Tangbao
Also known as:
es - Spanish: Tang bao
fr - French: Tang bao
ja - Japanese: 湯包
ko - Korean: 탕바오
nb - Norwegian Bokmål: Tang bao
yue - Cantonese: 灌湯包
zh - Chinese: 灌汤包
Category: bread (bun, soup bun)
Cuisine: Chinese
Associated cuisines: Chinese
Area: China, Bianjing, Henan
Countries: China
Region: Eastern Asia

This dish is a soup buns, a large, soup-filled buns made by wrapping dough which then steamed into soup.

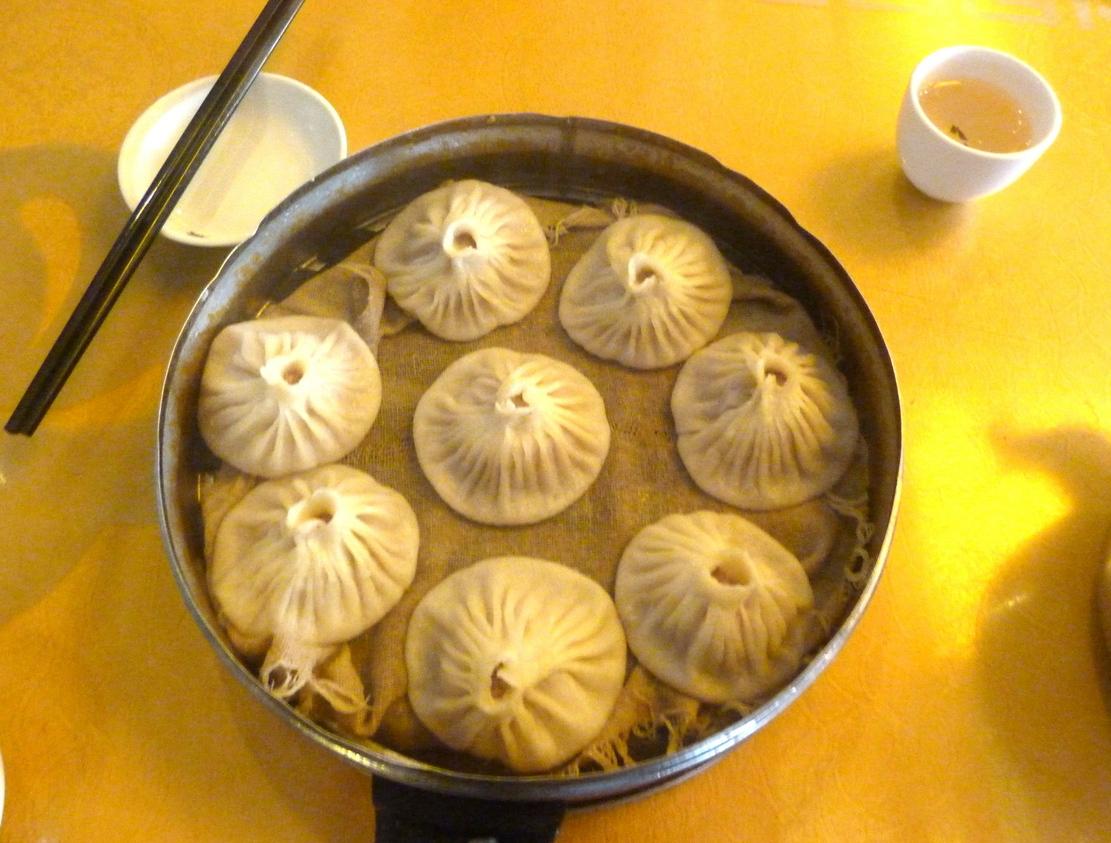
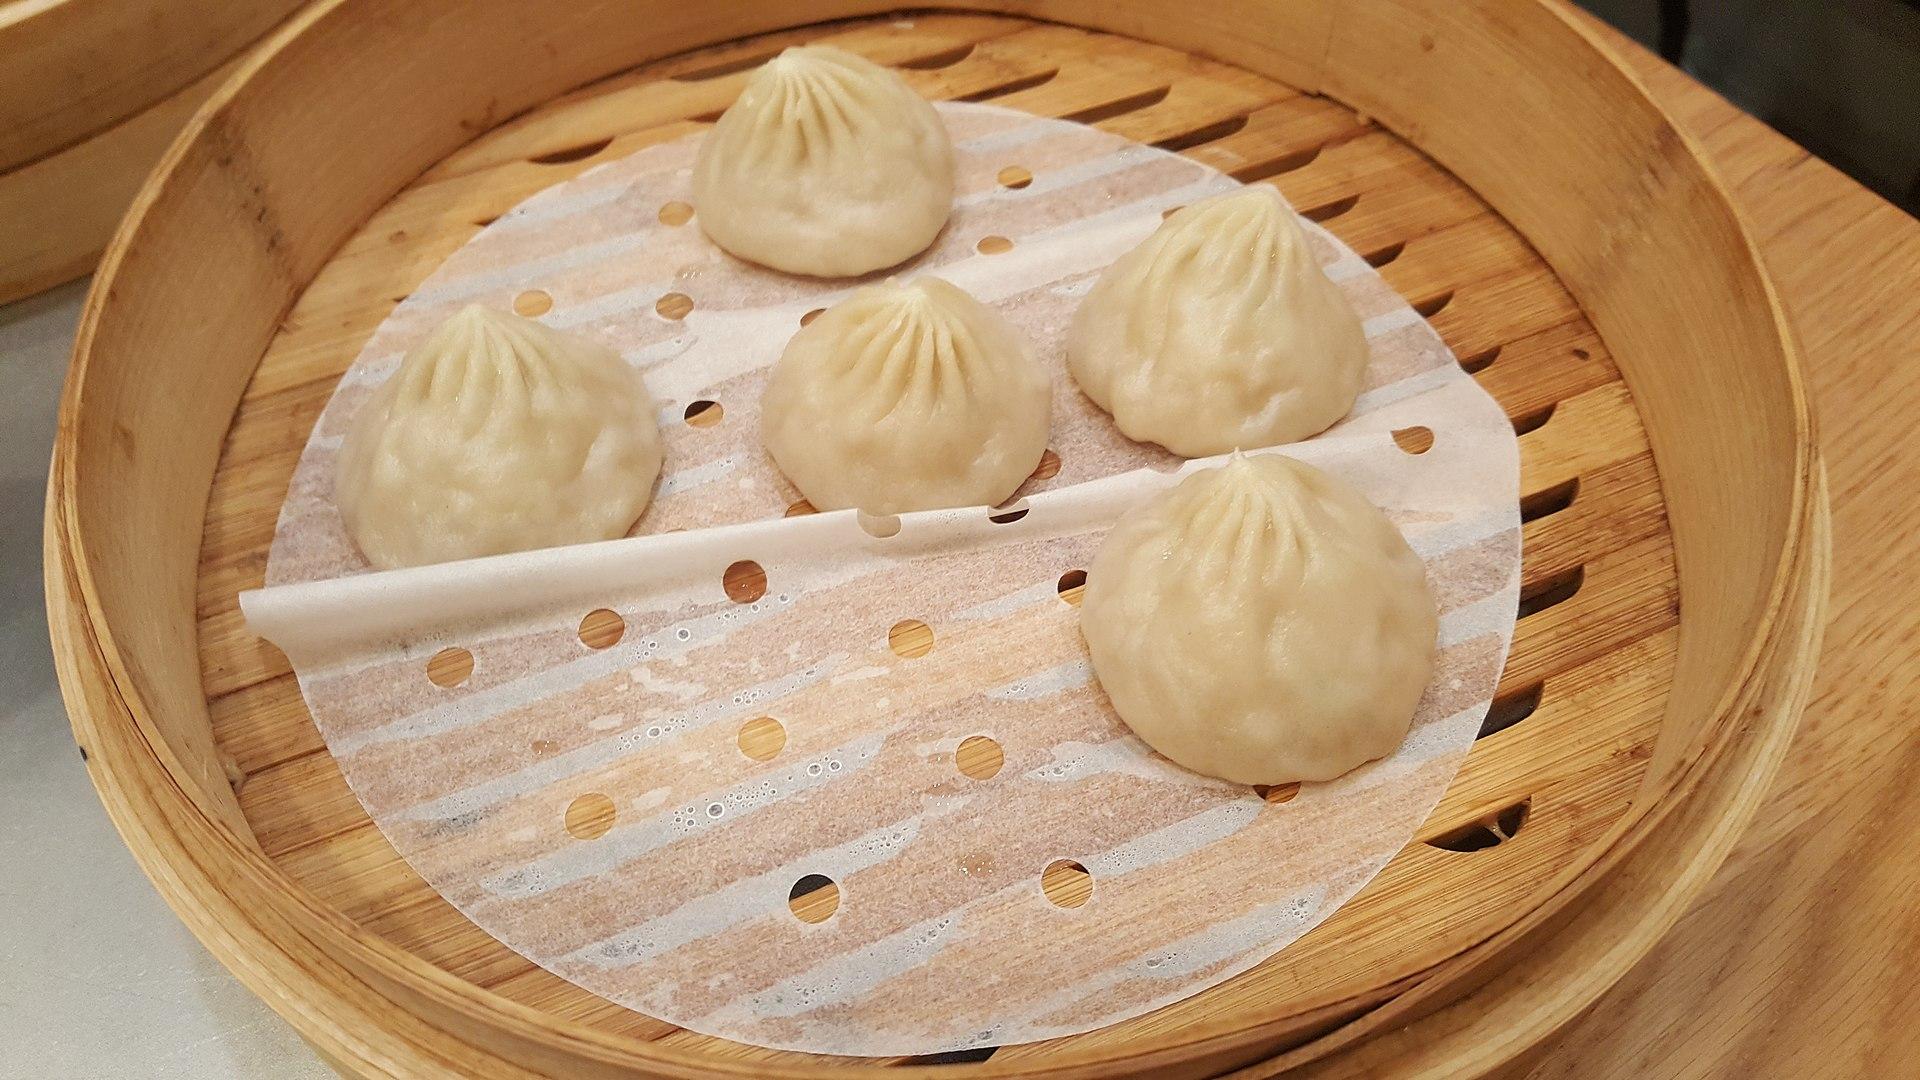
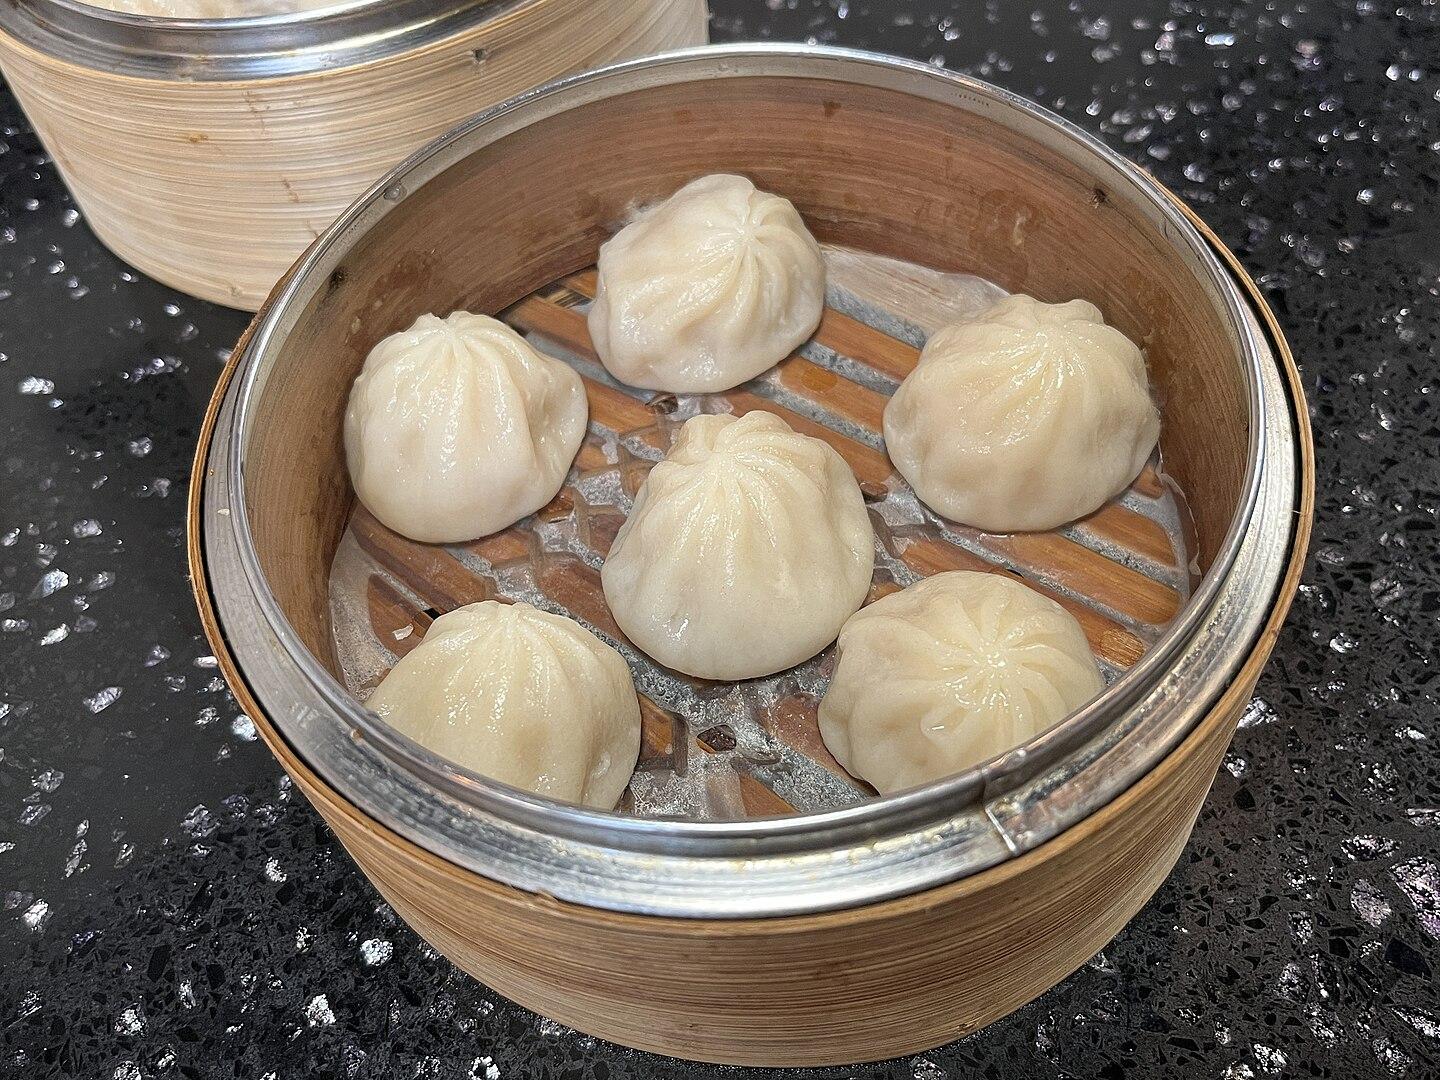
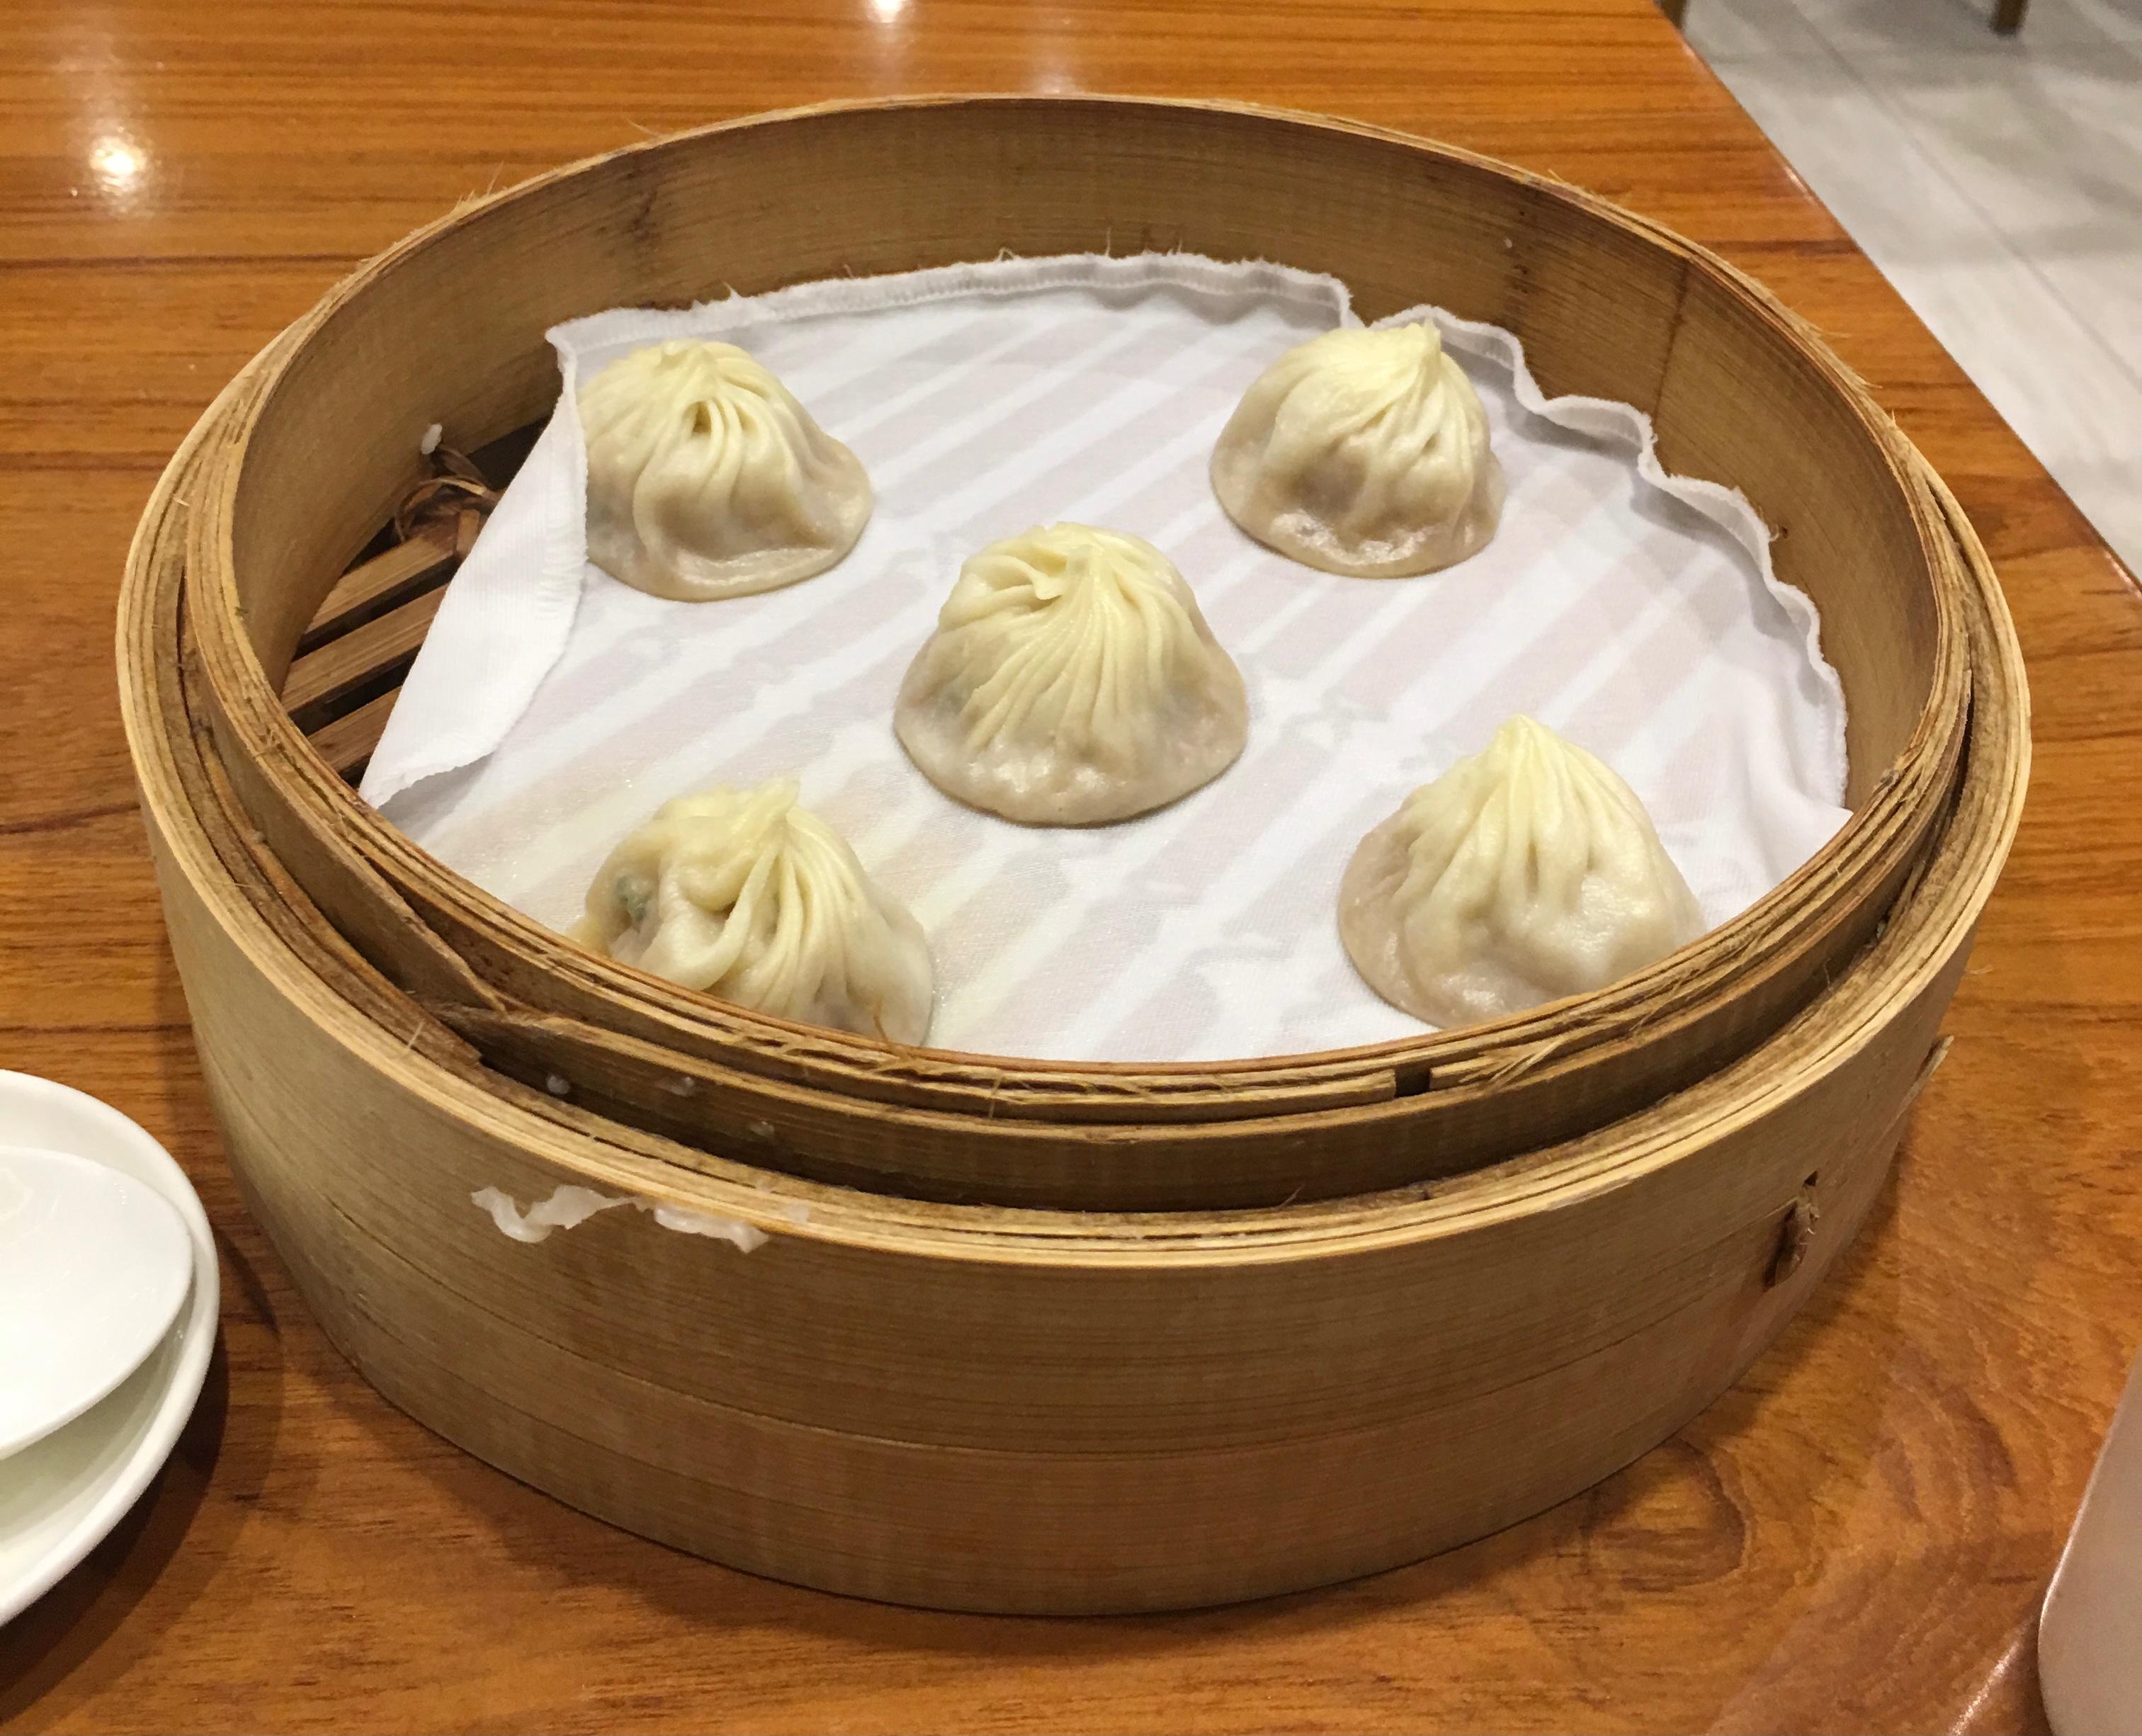
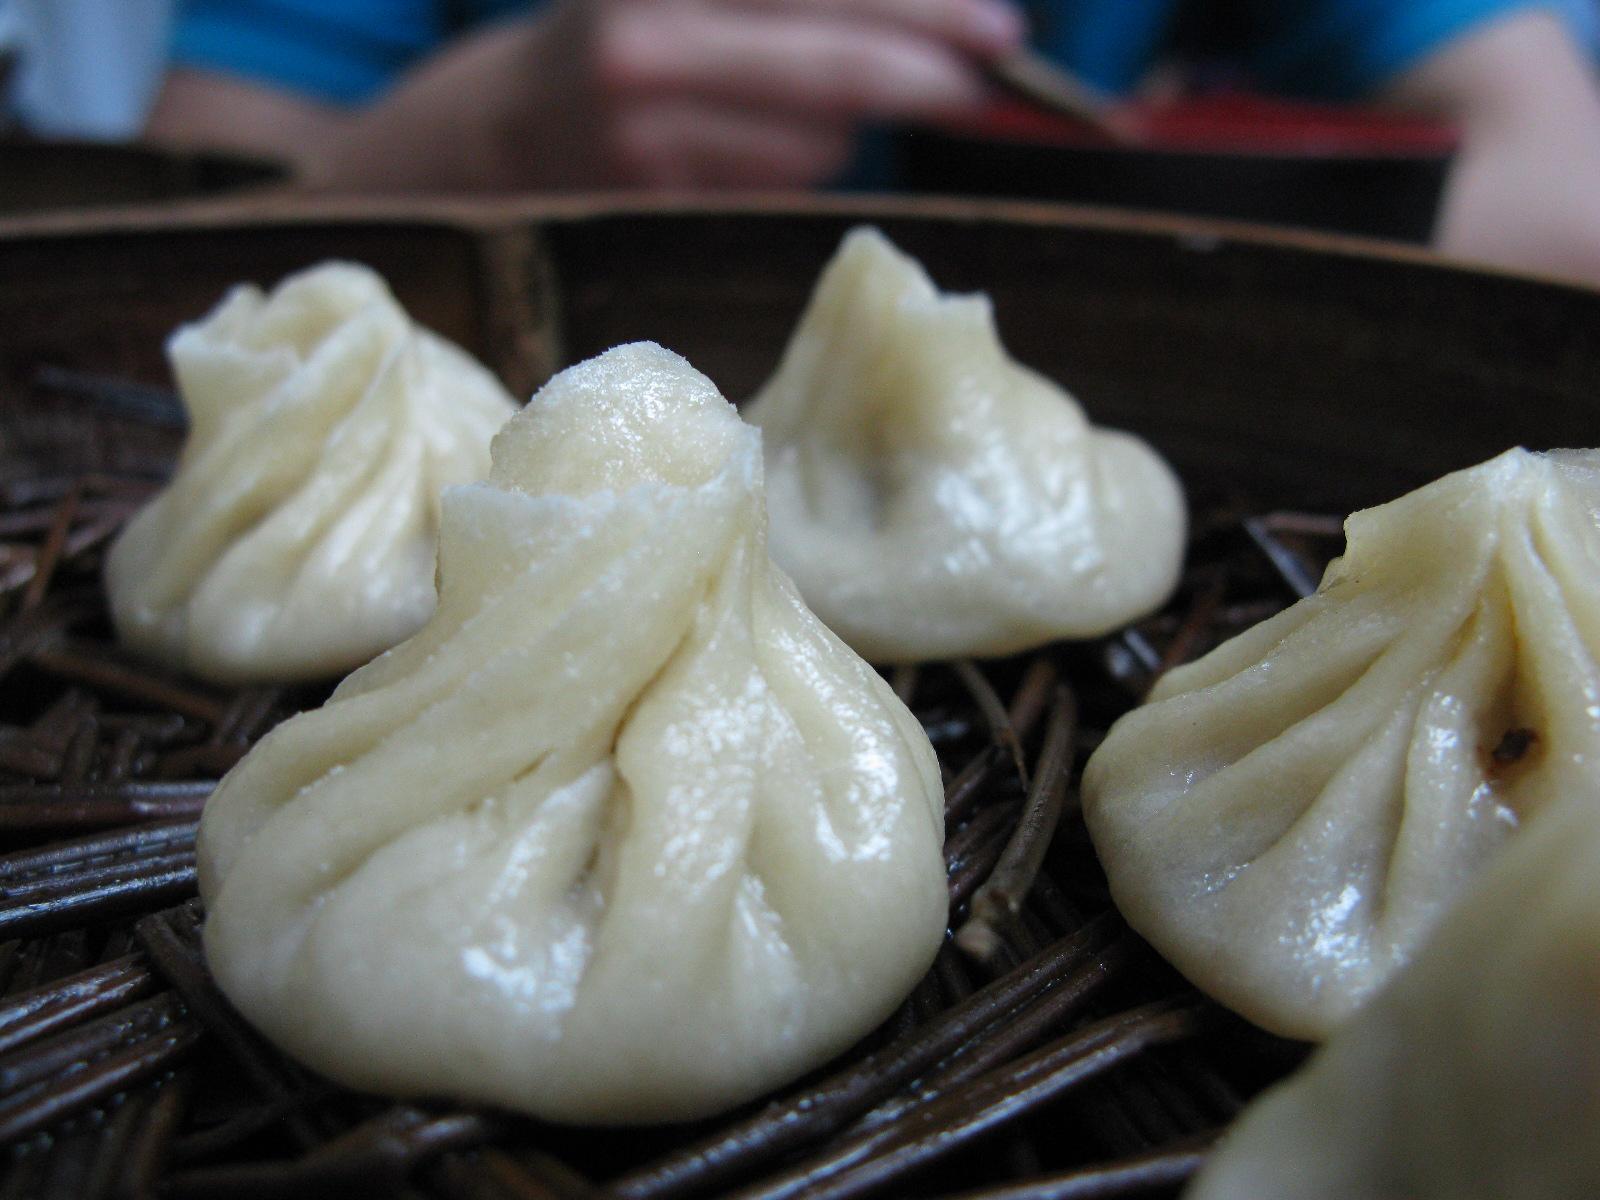
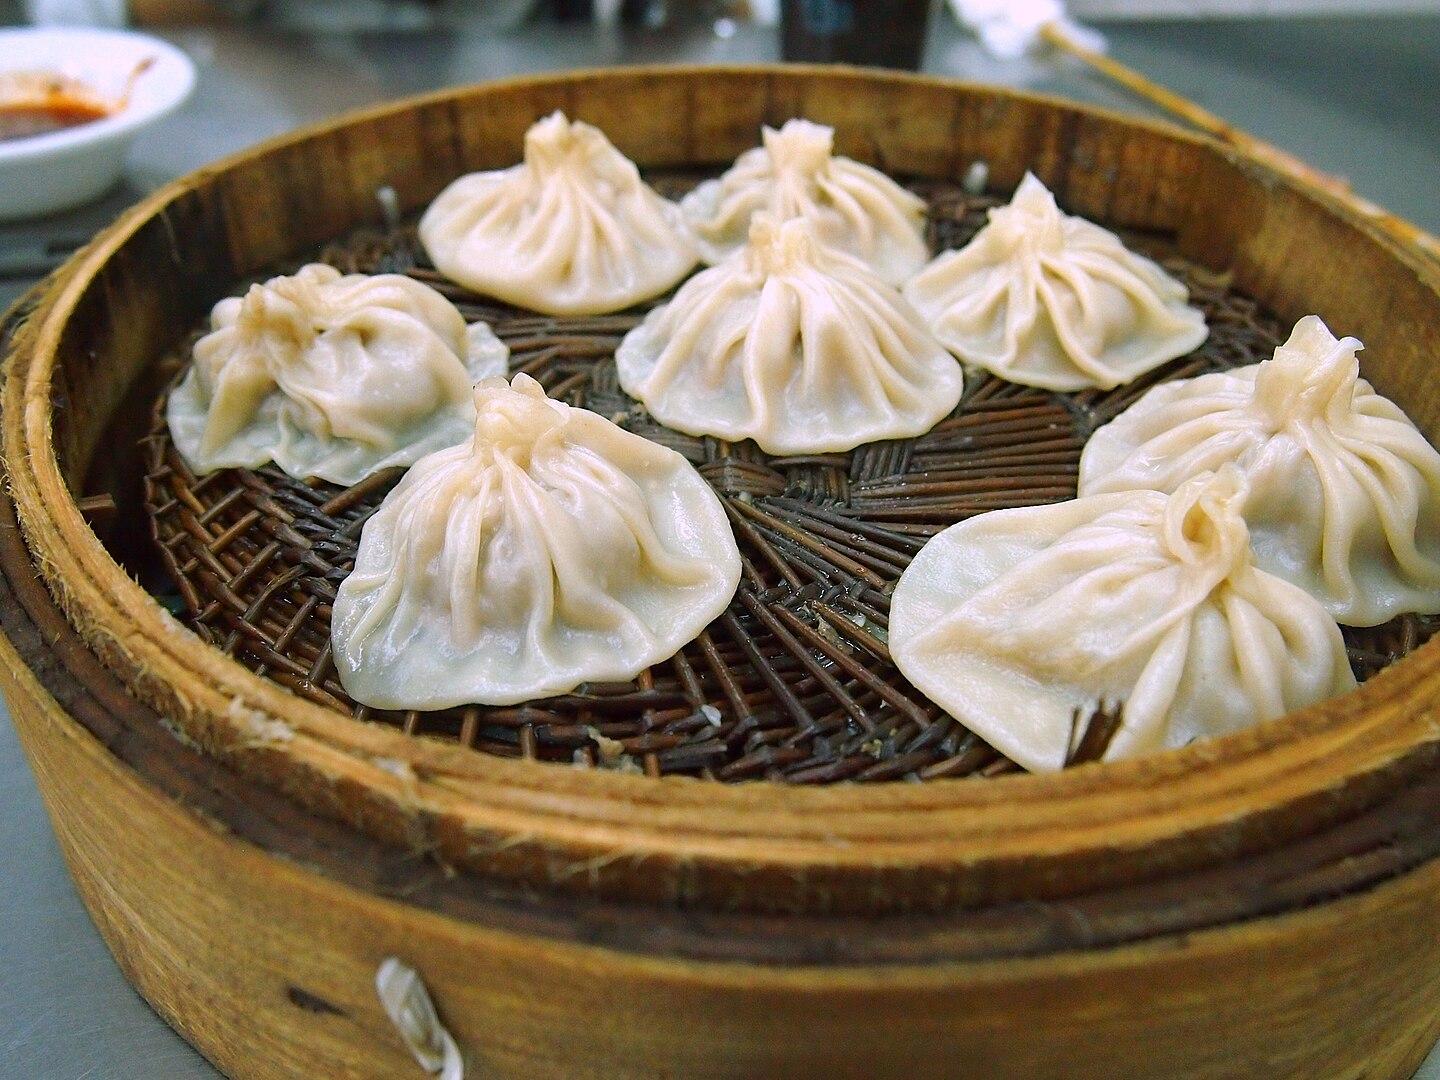